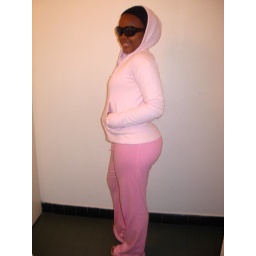
girl in pink